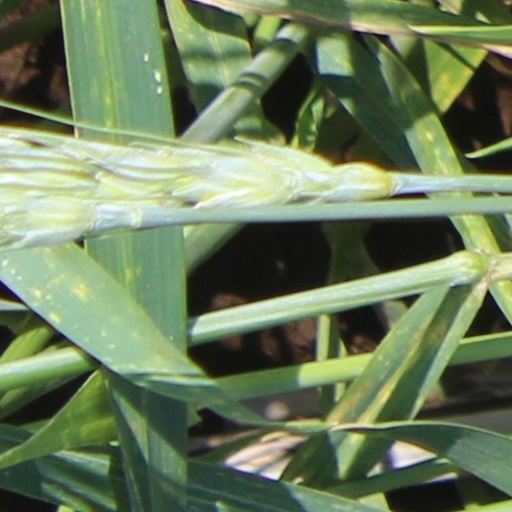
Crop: wheat